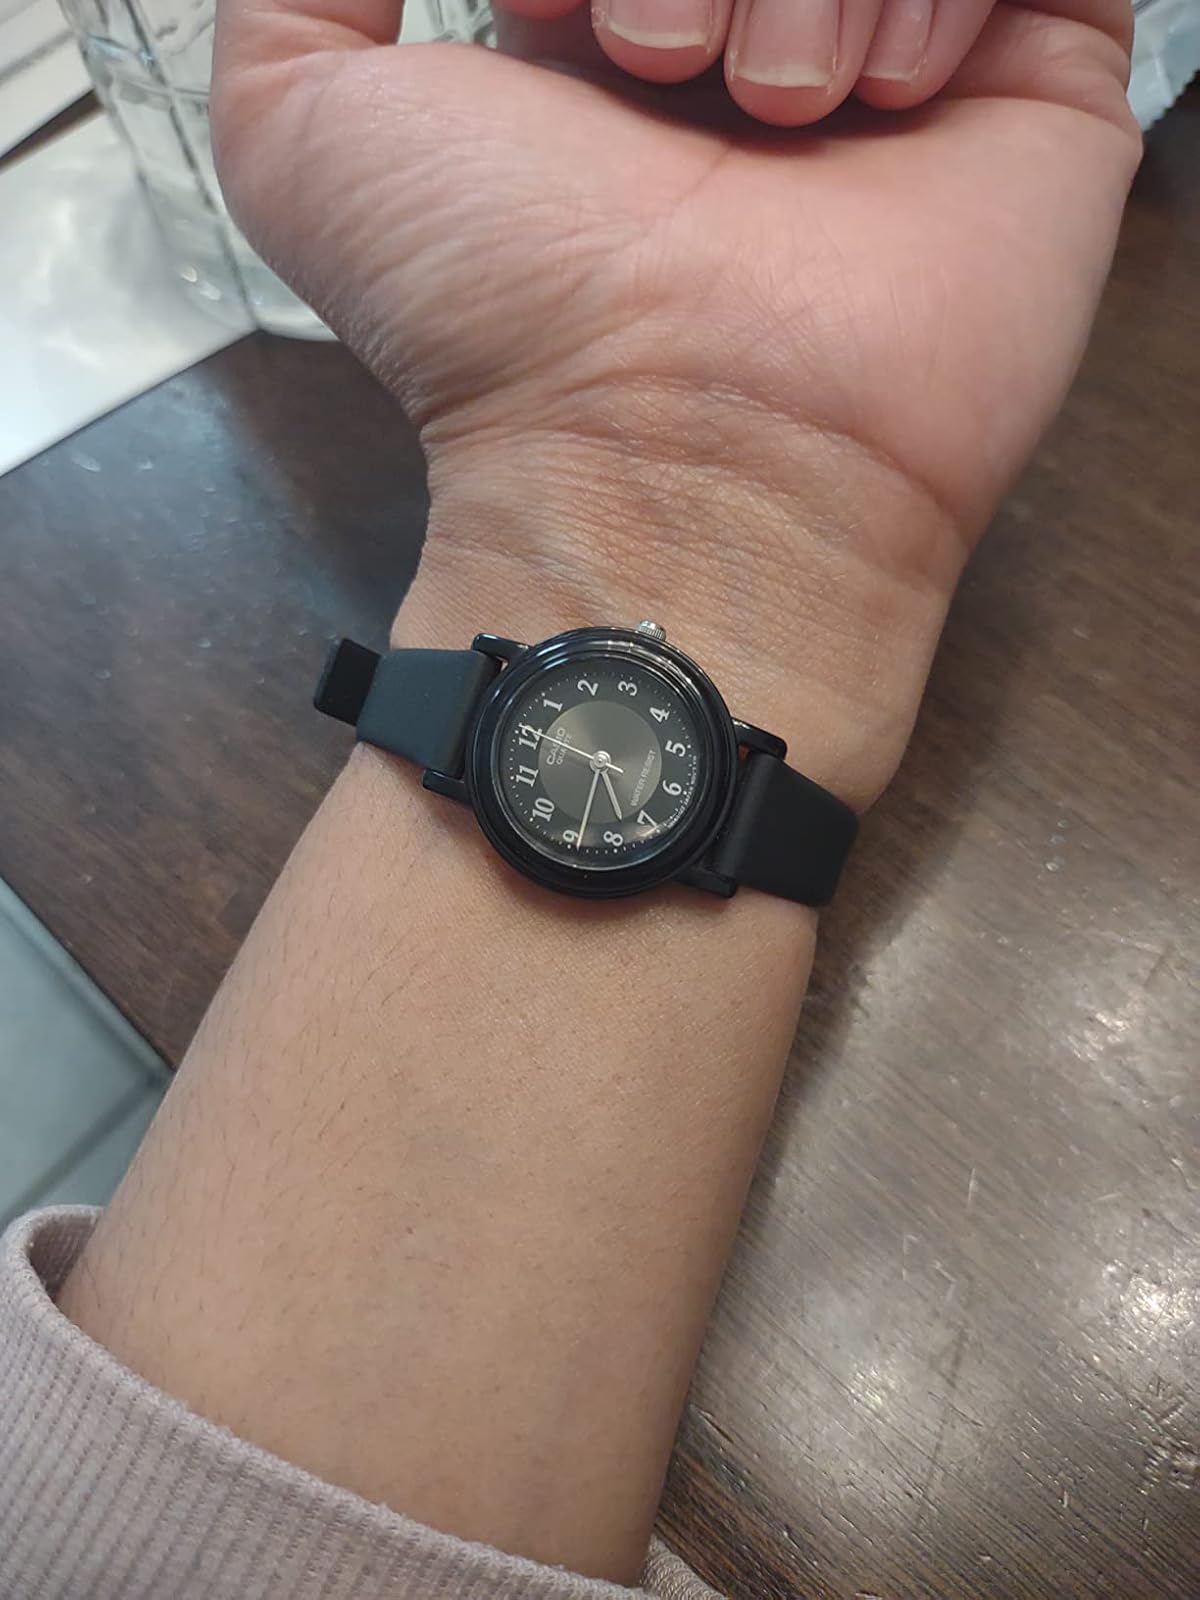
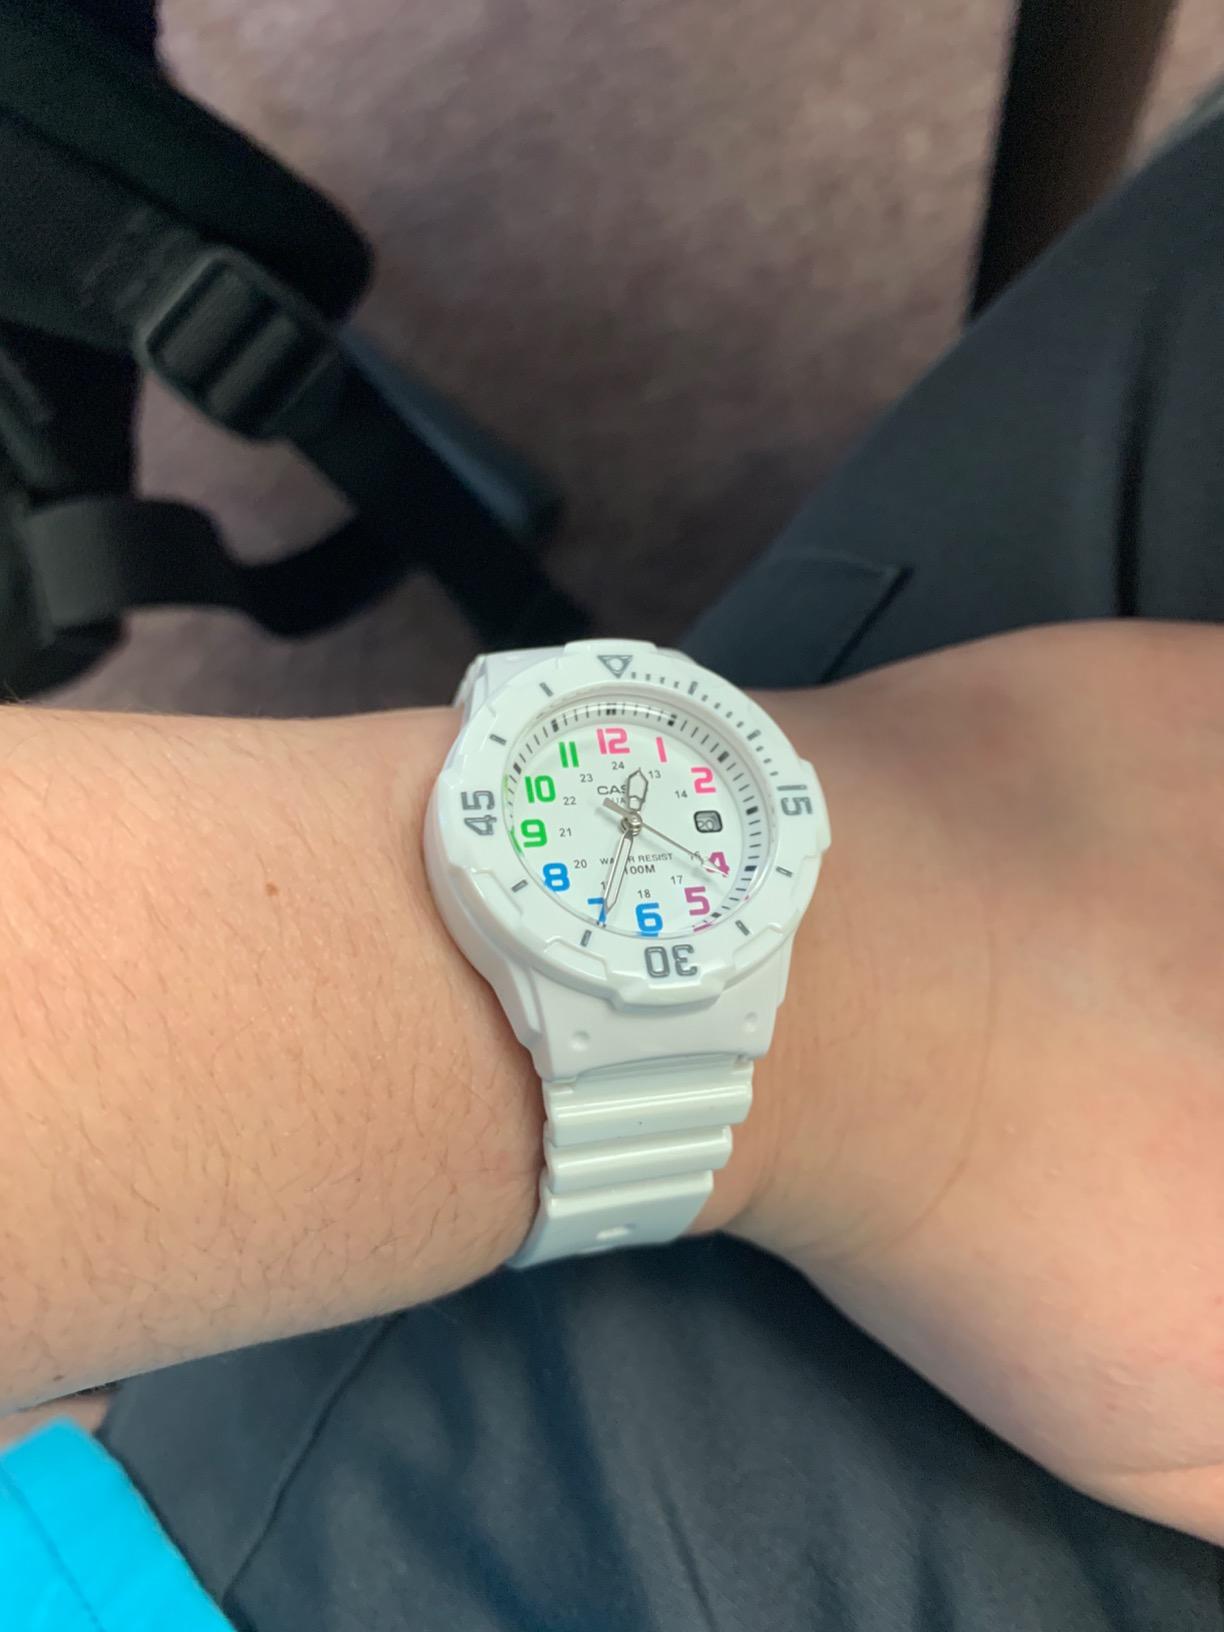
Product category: accessories_watch
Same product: no